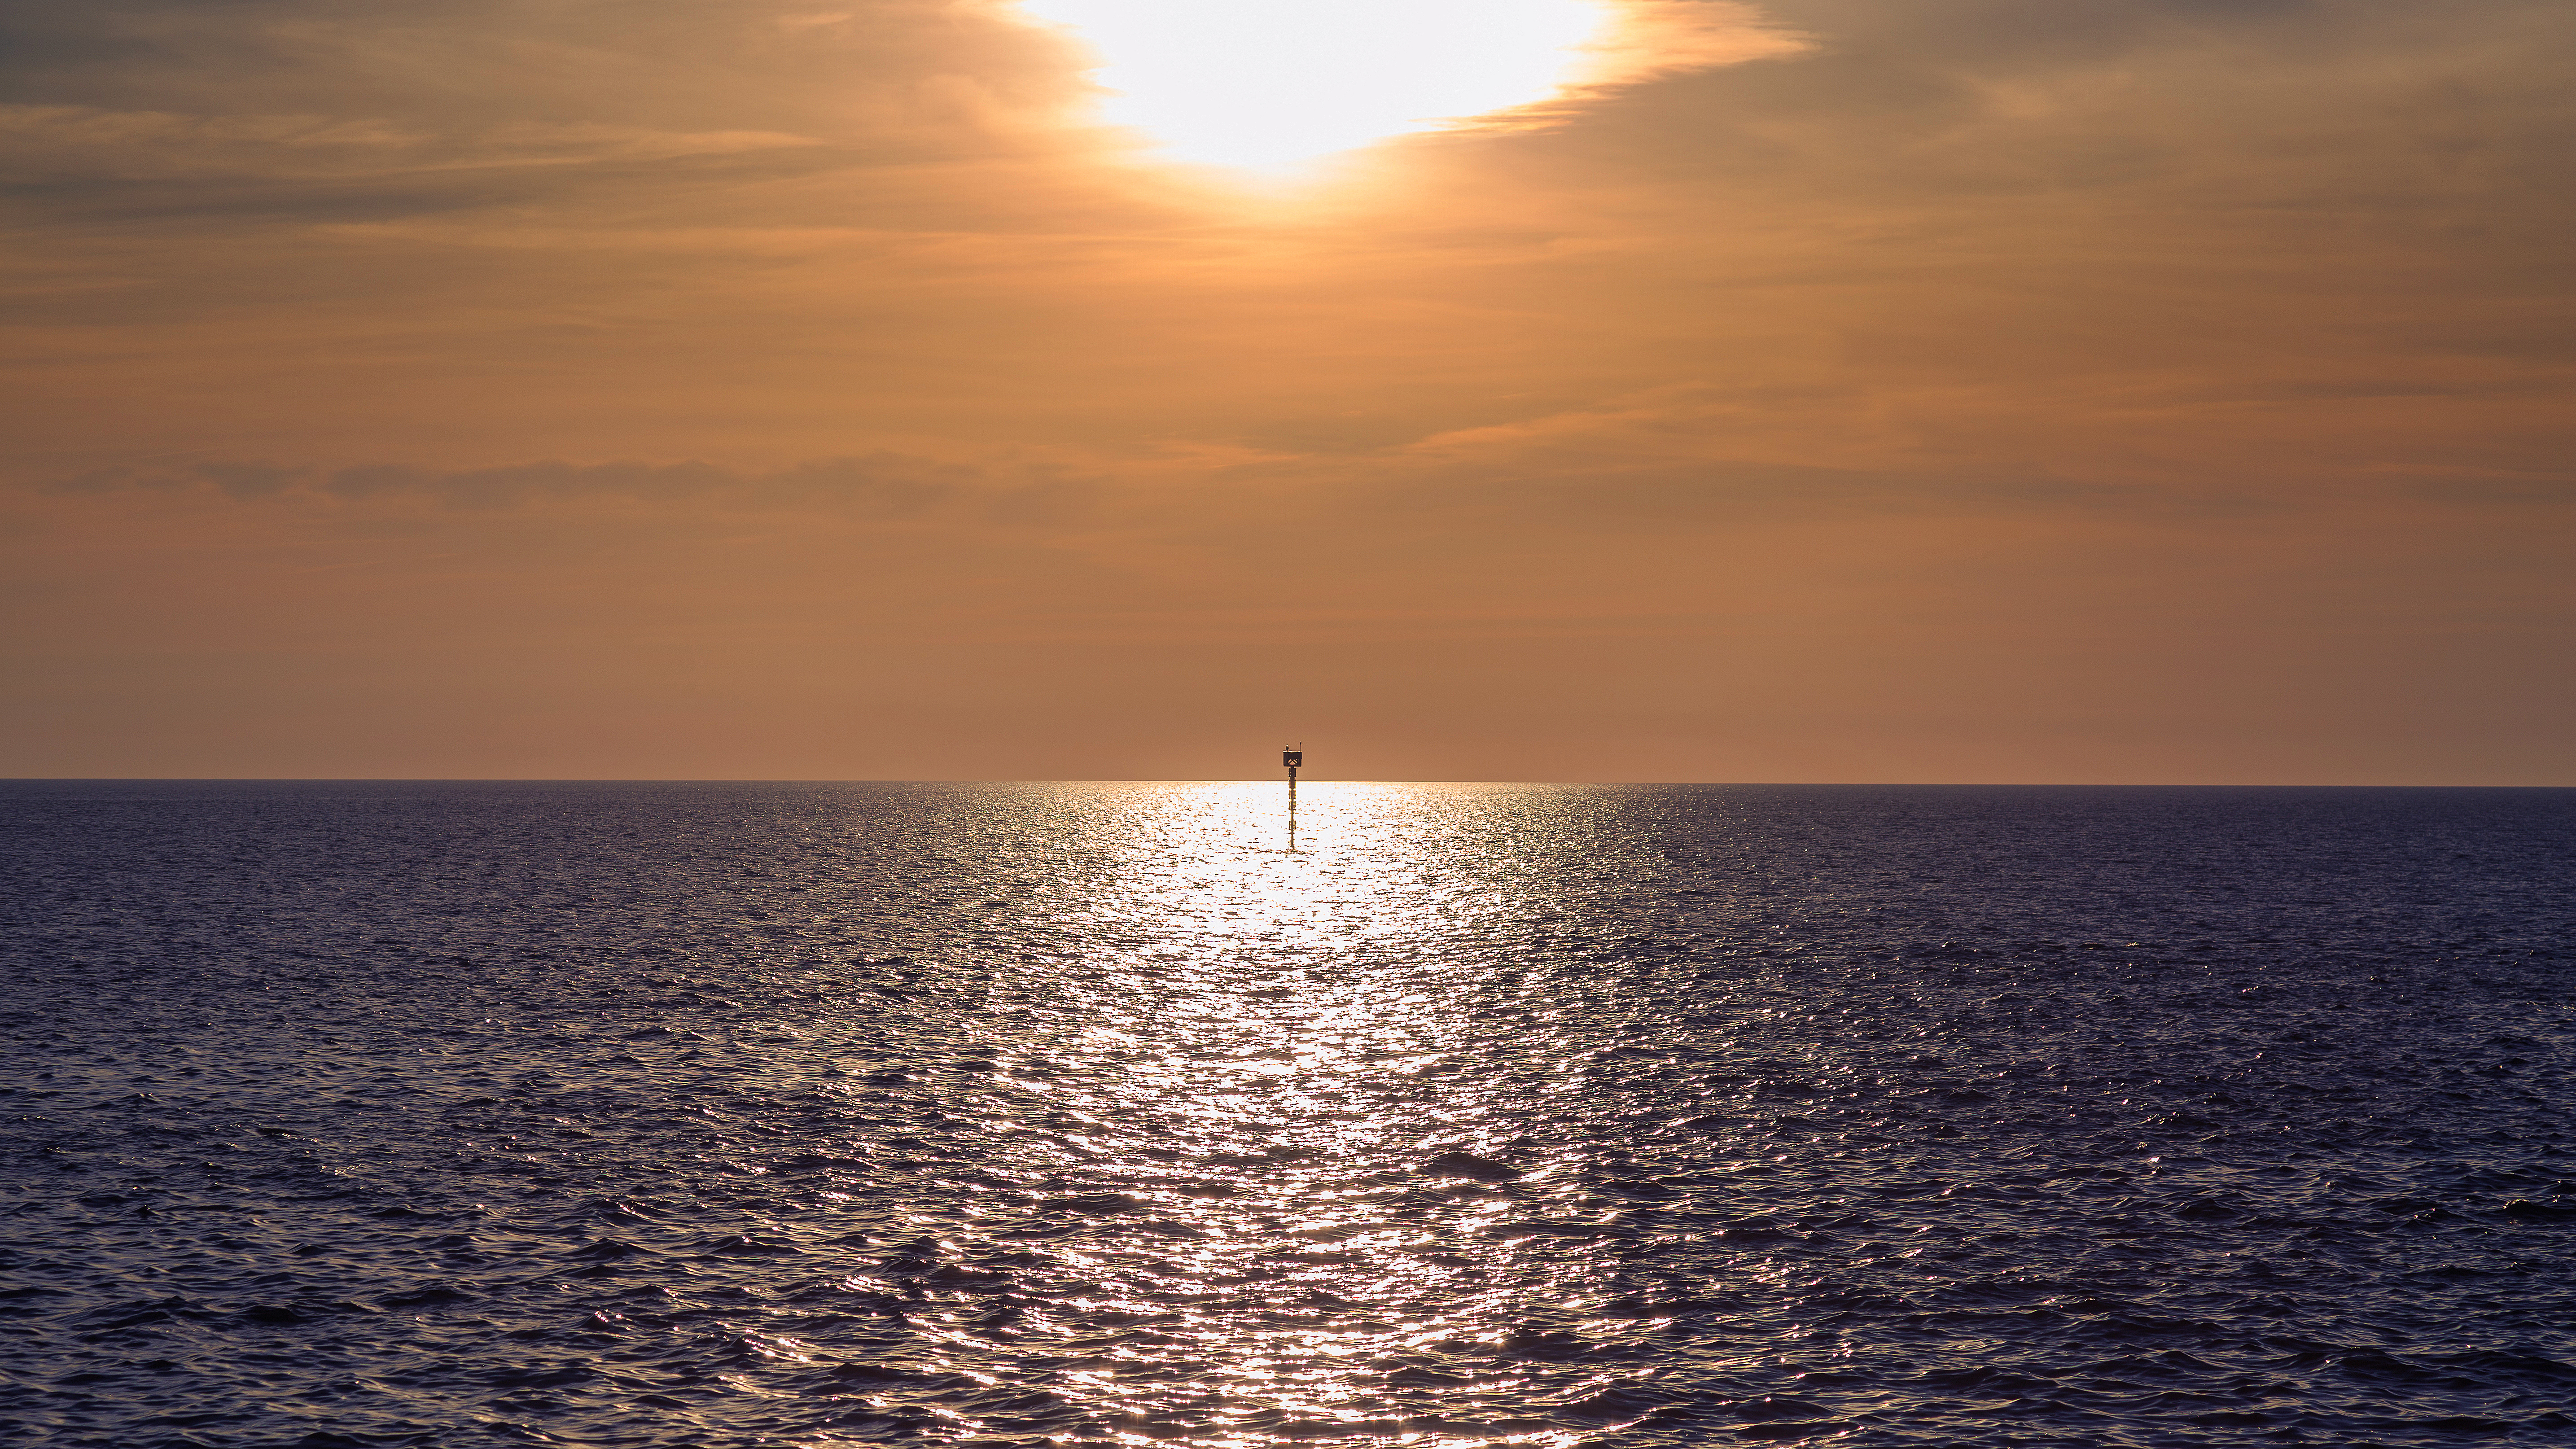
beach, sea, coast, water, ocean, horizon, cloud, sky, sun, sunrise, sunset, sunlight, morning, shore, wave, dawn, tanker, panorama, dusk, evening, golden, seascape, bay, body of water, mer, cargo, goldenhour, waterscape, sunsettime, afterglow, p trolier, wind wave